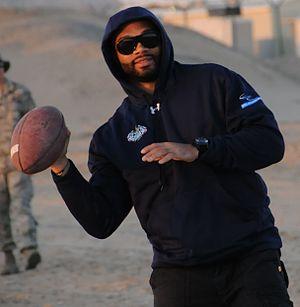
Seneca Isayha Wallace est un joueur américain de football américain évoluant au poste de quarterback.